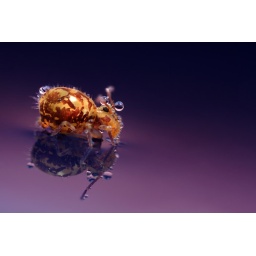
A Globular springtail on water with some pink card providing the colour. Taken around x4 life size at f8.